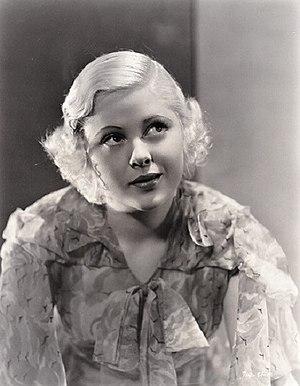
Gwendolyn Witter, dite Mary Carlisle, née le 3 février 1914 à Stockton en Californie et morte le 1ᵉʳ août 2018 à Woodland Hills, un quartier de Los Angeles, est une actrice, chanteuse et danseuse américaine.